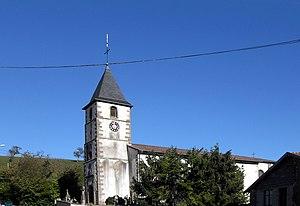
L'église Saint-Remy à Bazoilles-et-Ménil
Bazoilles-et-Ménil est une commune française située dans le département des Vosges, en région Grand Est.